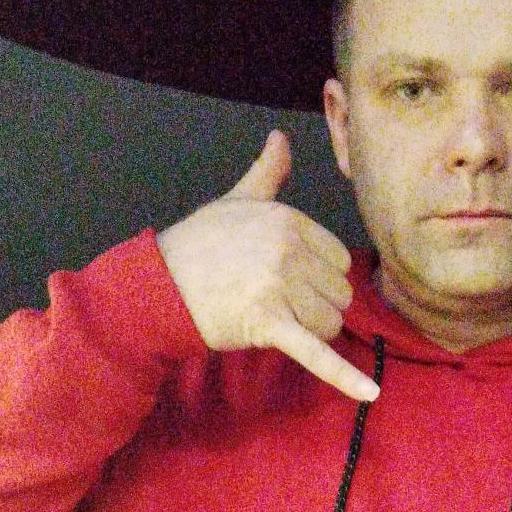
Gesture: call